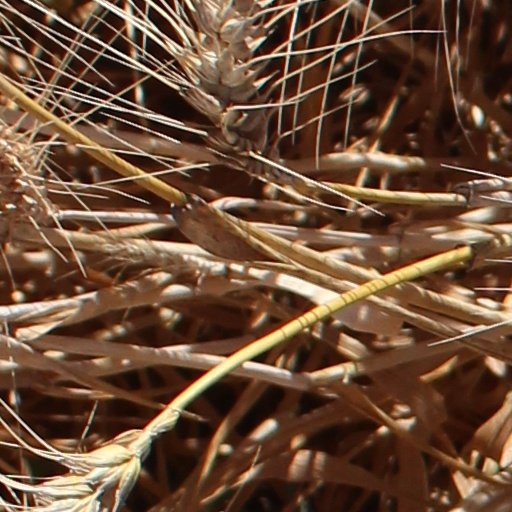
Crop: wheat